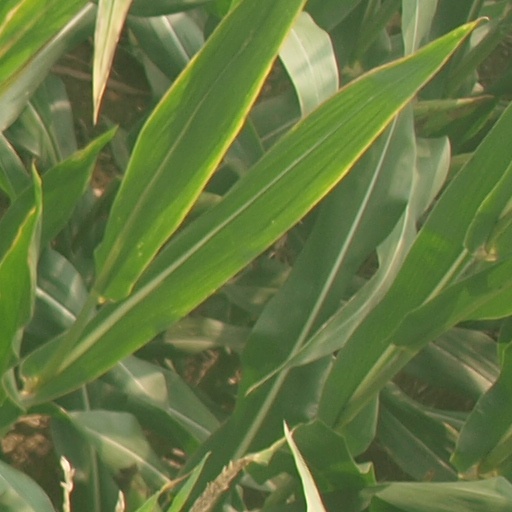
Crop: maize; corn